Higashiyama culture

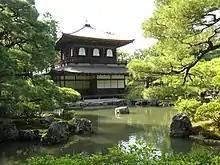
Silver Pavilion ("Ginkaku") and garden of Jishō-ji, the residence of the Ashikaga "shōgun" in the Higashiyama hills of Kyoto

The Higashiyama culture (東山文化 "Higashiyama bunka") is a segment of Japanese culture that includes innovations in architecture, the visual arts and theatre during the late Muromachi period. It originated and was promoted in the 15th century by the "shōgun" Ashikaga Yoshimasa, after he retired to his villa in the eastern hills (東山 "Higashiyama") of capital city Kyoto.